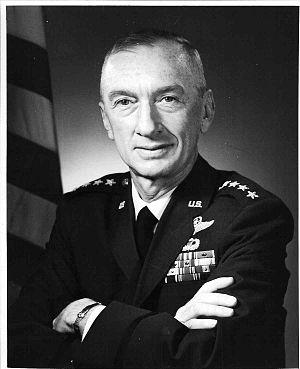
Le Strategic Air Command, ou SAC, était un grand commandement de l'United States Air Force, formé en 1946 pour regrouper les unités de bombardement stratégique de l'USAF, destinées en particulier à employer les armes nucléaires des États-Unis. Il regroupait aussi bien des unités de bombardiers, que d'avions ravitailleurs, de chasseurs d'escorte, mais aussi de missiles balistiques intercontinentaux.
Le Vice Chief of Staff of the United States Air Force est le deuxième officier le plus gradé de l'armée de l'air américaine. En cas d'absence ou d'empêchement du chef d'état-major de l'armée de l'air, le VCSAF assume les tâches et responsabilités du CSAF. Le VCSAF peut également exercer d'autres fonctions que lui confient le Secrétaire à la défense, le Secrétaire à l'US Air Force ou le CSAF. Le VCSAF est nommé par le président des États-Unis et doit être confirmé par un vote à la majorité du Sénat. En vertu de la loi, le VCSAF est nommé général quatre étoiles.